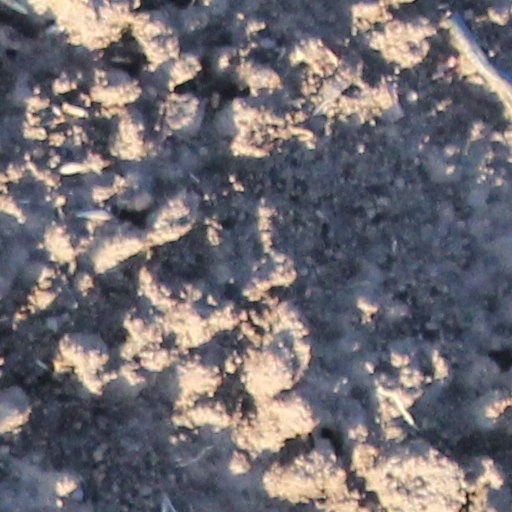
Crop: wheat